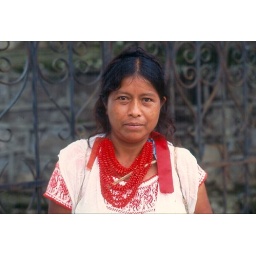
At the market in Cuetzalan this Nahua woman with a red bead necklace stops for a portrait